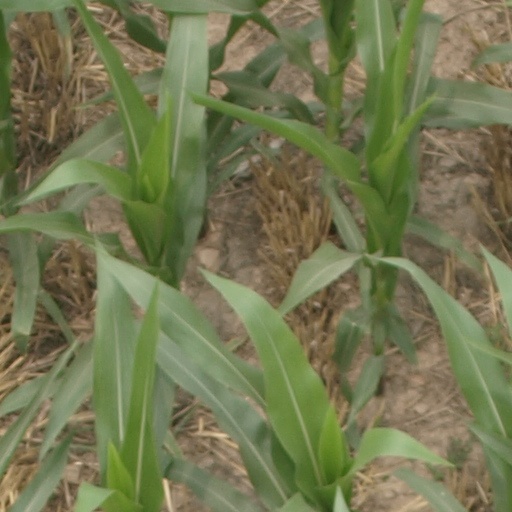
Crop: maize; corn